Krešimir Ćosić Hall

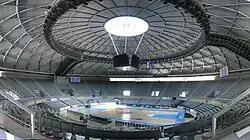
Interior

The arena was used as one of the venues during the 2009 World Men's Handball Championship. Also, the Croatia Davis Cup team has played at the arena for the 2008 Davis Cup World Group play-offs and 2016 Davis Cup World Group semifinals.The arena was also host for group matches during 2021 Women's European Volleyball Championship.